Awino Okech

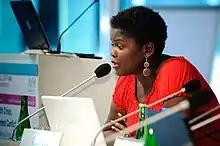
Awino Okech, 2010

Awino Okech is a Kenyan academic, based at the University of London's School of Oriental and African Studies (SOAS), where her "teaching and research interests lies in the nexus between gender, sexuality and nation/state making projects as they occur in conflict and post-conflict societies". Okech has also taught at the African Leadership Centre, based at King's College London, and is a member of the editorial advisory board of "Feminist Africa".